List of Italy national football team hat-tricks

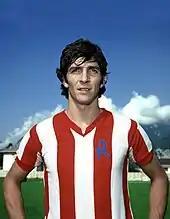
A standing man wearing a red and white sports shirt

Since Italy's first international association football match in 1910, 26 footballers have scored a hat-trick for the national team.